380th Air Expeditionary Wing

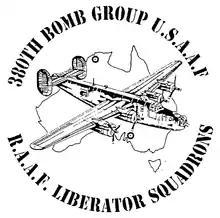
USAAF-380th-RAAF insignia

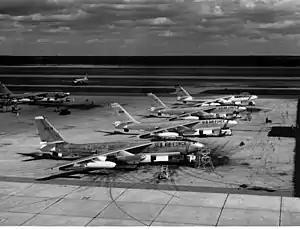
B-47Es on the flightline

The 380th Bombardment Group remained inactive from 20 February 1946 until its redesignation from Heavy to Very Heavy on 13 May 1947. On 29 May 1947, the Group was activated at MacDill Field, Florida, as a Boeing B-29 Superfortress reserve unit under the 49th Bombardment Wing. The group remained an inactive reserve unit until being called to active duty on 1 May 1951 during the Korean War. Fifteen days later on 16 May 1951, after the personnel had been processed for active duty and transferred to other units, the Group was inactivated.